Fishwick House

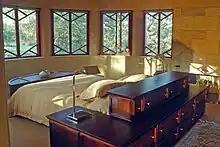
Semi-circular main bedroom - note sandstone fireplace

The Fishwick house has been described in one of the most authoritative text on Castlecrag as "the most celebrated of the Griffin houses in Castlecrag". In a number of important respects, it demonstrates the culmination of the development of Griffin's design and landscaping ideas in Australia.